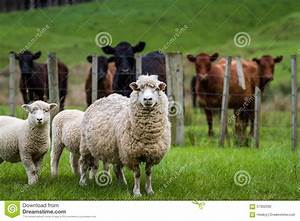
Label: mucca